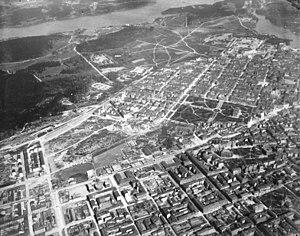
Lärkstaden est un quartier du centre de Stockholm en Suède. Il a été construit essentiellement au cours des années 1907 à 1917, sur les bases d'un plan d'aménagement urbain de Per Olof Hallman. Le nom de Lärkstaden fait référence à l'ancien lieu-dit Lärkan dont il a pris la place. La partie nord est un lieu résidentiel huppé, composé de maisons bourgeoises. Mais peu d'entre elles sont habitées aujourd'hui par des particuliers, beaucoup sont devenues après la Deuxième Guerre mondiale des sièges d'entreprises ou de représentations diplomatiques. La partie sud est composée d'immeubles d'habitation et est dominée par l'église d'Engelbrekt.